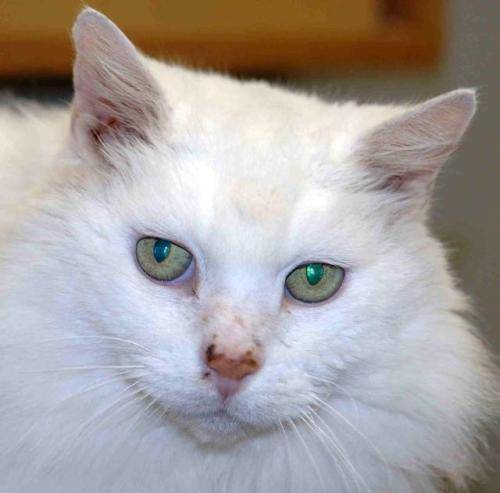
Label: cat